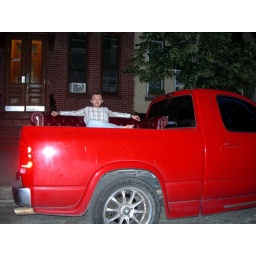
damien and i found a couch and put it in the bed...of his truck